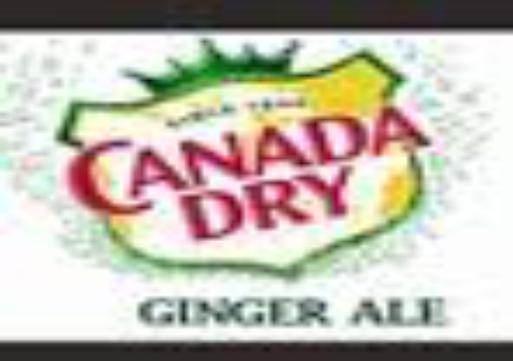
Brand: Canada Dry
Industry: Food